Later life of Isaac Newton

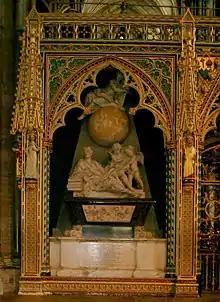
Newton's grave in Westminster Abbey

During his residence in London, Isaac Newton had made the acquaintance of John Locke. Locke had taken a very great interest in the new theories of the "Principia". He was one of a number of Newton's friends who began to be uneasy and dissatisfied at seeing the most eminent scientific man of his age left to depend upon the meagre remuneration of a college fellowship and a professorship.